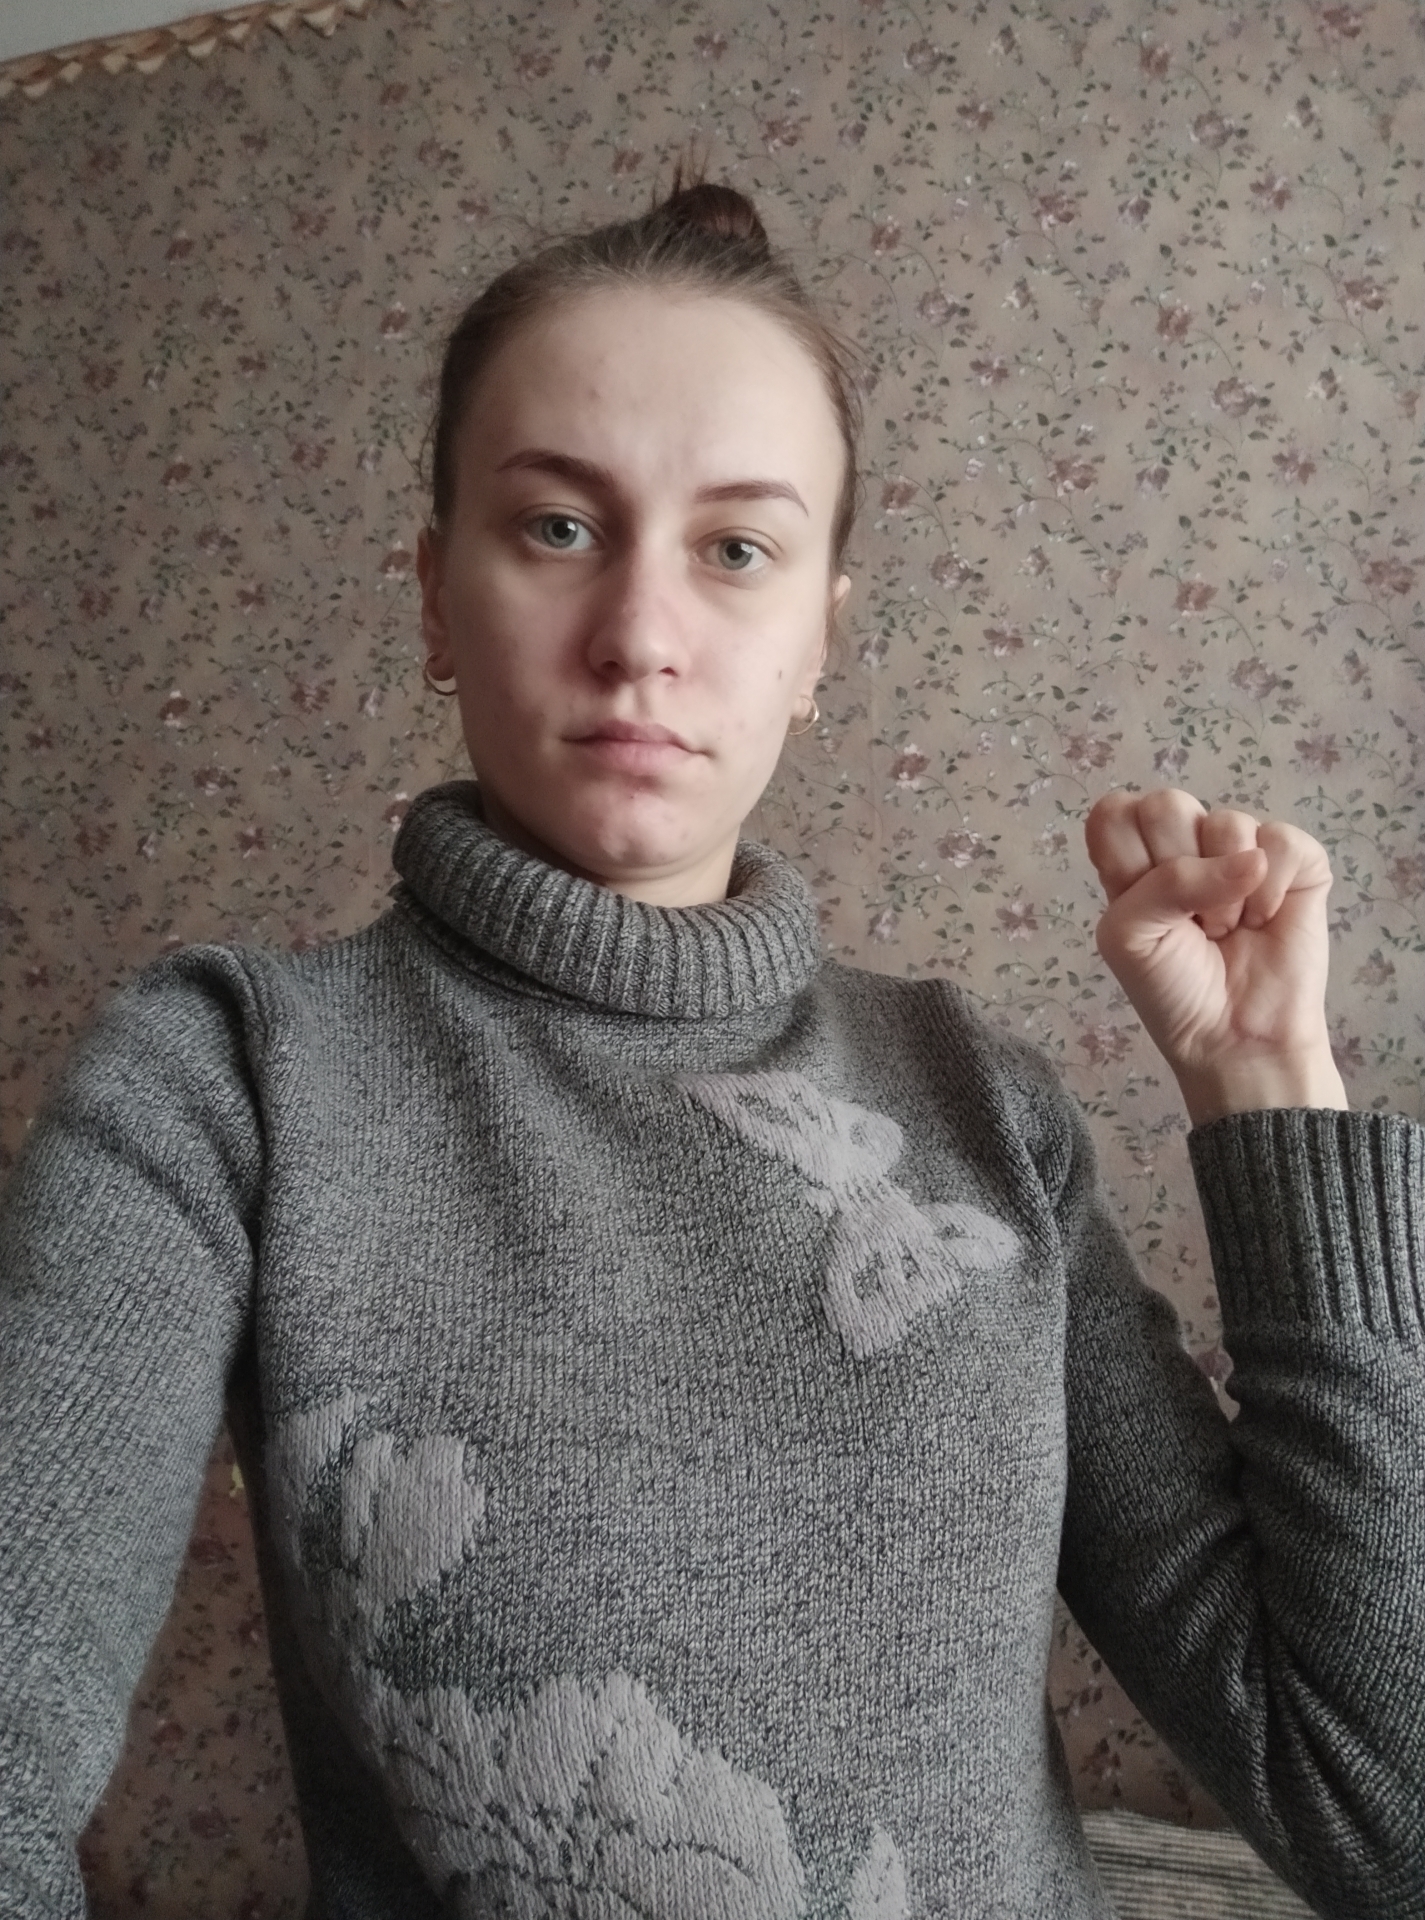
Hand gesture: fist